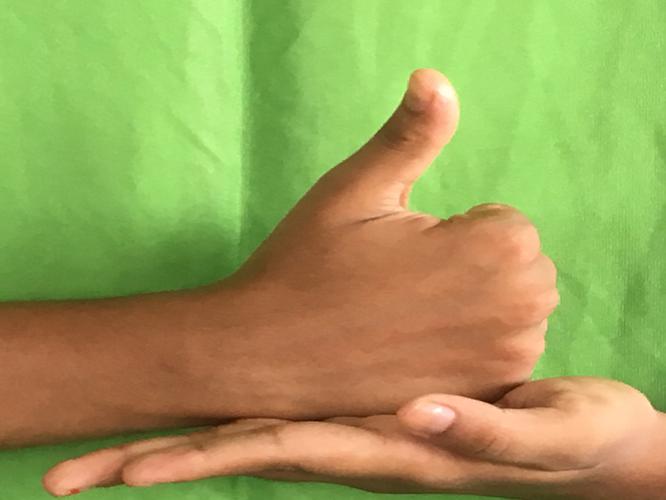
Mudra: Shivalinga
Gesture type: double_hand